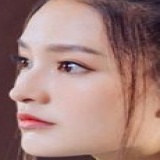
diễn viên Lý Thấm